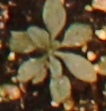
Label: Horseweed